Sapporo Art Park

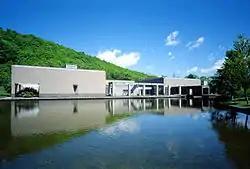

is an open-air complex of sites in Minami-ku, Sapporo, dedicated to visual and performing art exhibits and facilities. Constructed in 1986, the park was established ""to cultivate unique new culture in Sapporo and create an environment in which the city, the arts, and culture exist in harmony with Sapporo’s natural beauty."" The park is situated in the forests on the outskirts of Sapporo, close to Sapporo City University. In addition to art and sculpture displays, the park also rents out workshops, studios, and other spaces for creative arts.